Charlotte Mew

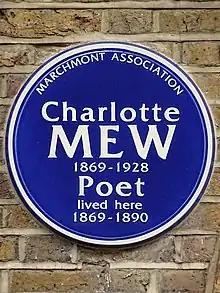
The blue plaque at 30 Doughty Street, where she was born

Mew was born in Bloomsbury, London, daughter of the architect Frederick Mew (1833-1898), who designed Hampstead Town Hall, and Anna Maria Marden (1837-1923), daughter of architect H. E. Kendall, for whom Frederick Mew had previously worked as an assistant. Frederick was the son of an innkeeper on the Isle of Wight. The marriage produced seven children. Charlotte, nicknamed Lotti by her family, attended Gower Street School, where she was greatly influenced by the school's headmistress, Lucy Harrison, and attended lectures at University College London. The family moved to 9, Gordon Street in 1888, living in "genteel near-poverty"; her father died in 1898 without making adequate provision for his family. Two of her siblings suffered from mental illness and were committed to institutions, and three others died in early childhood, leaving Charlotte, her mother, and her sister Anne.